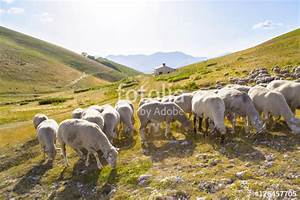
Label: sheep